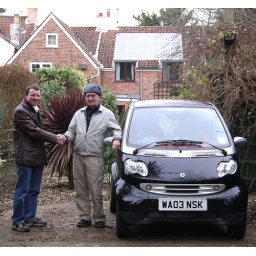
Robert hands over the converted Smart, solar power panels on house roof behind